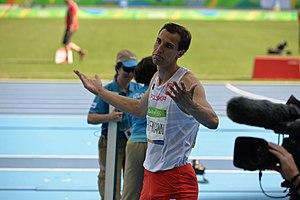
Finale du concours du triple saut à Rio 2016